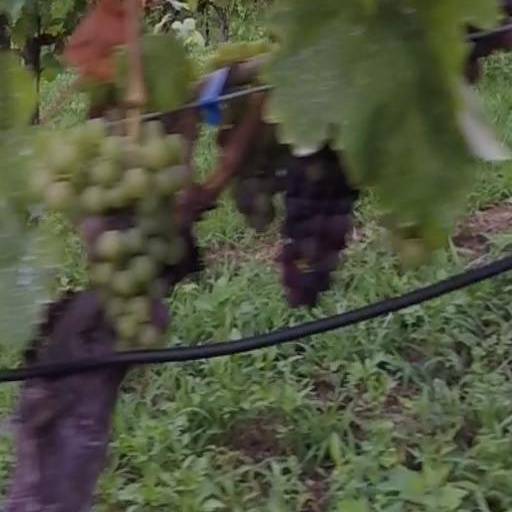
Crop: grape